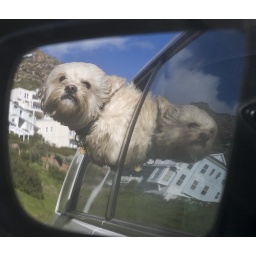
Scampy was leaning out the car window behind me..and I got this shot of him in the rear view mirror